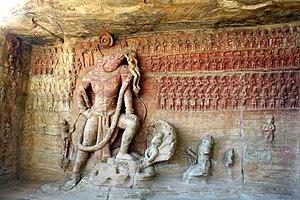
Le site des grottes d'Udayagiri regroupe vingt grottes aux parois sculptées situées près de Vidisha, dans l'État du Madhya Pradesh, en Inde du Nord. C'était un lieu de culte datant des premiers temps du l'hindouisme et constitue l'un des plus importants sites archéologiques en Inde de la période Gupta.